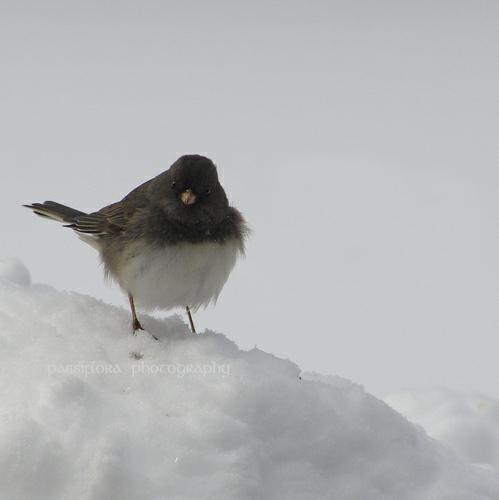
A photo of a dark eyed junco